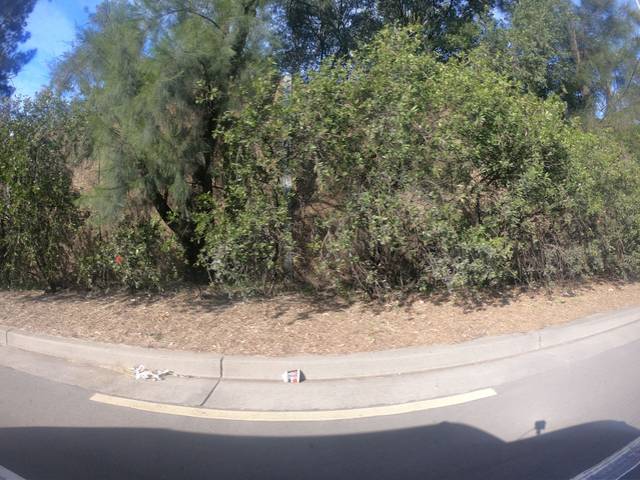
Region: Australia
Coordinates: -33.876, 151.068